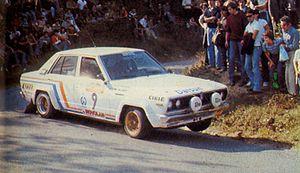
Le Rallye de Grande-Bretagne 1979, disputé du 18 au 21 novembre 1979, est la soixante-quatorzième manche du championnat du monde des rallyes courue depuis 1973 et la onzième manche du championnat du monde des rallyes 1979.
Le Rallye de l'Acropole 1978, disputé du 29 mai au 2 juin 1978, est la cinquante-septième manche du championnat du monde des rallyes courue depuis 1973, et la cinquième manche du championnat du monde des rallyes 1978. C'est également la sixième des dix-neuf épreuves de la Coupe FIA 1978 des pilotes de rallye, créée l'année précédente.
Le Critérium du Québec 1979, disputé du 13 au 16 septembre 1979, est la soixante-et-onzième manche du championnat du monde des rallyes courue depuis 1973, et la huitième manche du championnat du monde des rallyes 1979.
Le Rallye Safari 1980, disputé du 3 au 7 avril 1980, est la soixante-dix-neuvième manche du championnat du monde des rallyes courue depuis 1973, et la quatrième manche du championnat du monde des rallyes 1980.
Le Rallye de Nouvelle-Zélande 1980, disputé du 13 au 17 septembre 1980, est la quatre-vingt-troisième manche du championnat du monde des rallyes courue depuis 1973, et la huitième manche du championnat du monde des rallyes 1980.
La Nissan Violet 160J est le modèle du constructeur nippon Nissan ayant obtenu le plus de succès en championnat du monde des rallyes.
Le Rallye Safari 1978, disputé du 23 au 27 mars 1978, est la cinquante-cinquième manche du championnat du monde des rallyes courue depuis 1973, et la troisième manche du championnat du monde des rallyes 1978. C'est également la quatrième des dix-neuf épreuves de la Coupe FIA 1978 des pilotes de rallye, créée l'année précédente.
Le Rallye des 1000 lacs 1979, disputé du 24 au 26 août 1979, est la soixante-dixième manche du championnat du monde des rallyes courue depuis 1973, et la septième manche du championnat du monde des rallyes 1979.
Le Rallye de Nouvelle-Zélande 1979, disputé du 14 au 18 juillet 1979, est la soixante-neuvième manche du championnat du monde des rallyes courue depuis 1973, et la sixième manche du championnat du monde des rallyes 1979.
Le Rallye de Côte d'Ivoire Bandama 1980, disputé du 9 au 14 décembre 1980, est la quatre-vingt-septième manche du championnat du monde des rallyes courue depuis 1973, et la douzième et dernière manche du championnat du monde des rallyes 1980.
Le Rallye Sanremo 1979, disputé du 1ᵉʳ au 7 octobre 1979, est la soixante-douzième manche du championnat du monde des rallyes courue depuis 1973, et la neuvième manche du championnat du monde des rallyes 1979.
Le Rallye Safari 1981, disputé du 16 au 20 avril 1981, est la quatre-vingt-onzième manche du championnat du monde des rallyes courue depuis 1973, et la quatrième manche du championnat du monde des rallyes 1981.
Le Rallye de l'Acropole 1979, disputé du 28 au 31 mai 1979, est la soixante-huitième manche du championnat du monde des rallyes courue depuis 1973, et la cinquième manche du championnat du monde des rallyes 1979.
Le Rallye d'Argentine 1980, disputé du 19 au 24 juillet 1980, est la quatre-vingtième-unième manche du championnat du monde des rallyes courue depuis 1973, et la sixième manche du championnat du monde des rallyes 1980.
Timo Salonen, né le 8 octobre 1951 à Helsinki, est un pilote de rallye finlandais.
Le Rallye Safari 1979, disputé du 12 au 16 avril 1979, est la soixante-septième manche du championnat du monde des rallyes courue depuis 1973, et la quatrième manche du championnat du monde des rallyes 1979.